William Jeffcock

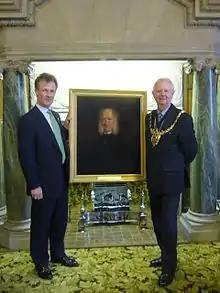
Presentation of William Jeffcock, JP, Portrait by William Jeffcock to The Rt. Worshipful the Lord Mayor Arthur Dunworth in March 2008

In September 1845 two years after becoming the first Mayor of Sheffield, a marble bust of William Jeffcock, by Edwin Smith was presented by the Aldermen and Councillors of Sheffield. It is currently in the Cutlers' Hall on Church Street, Sheffield.